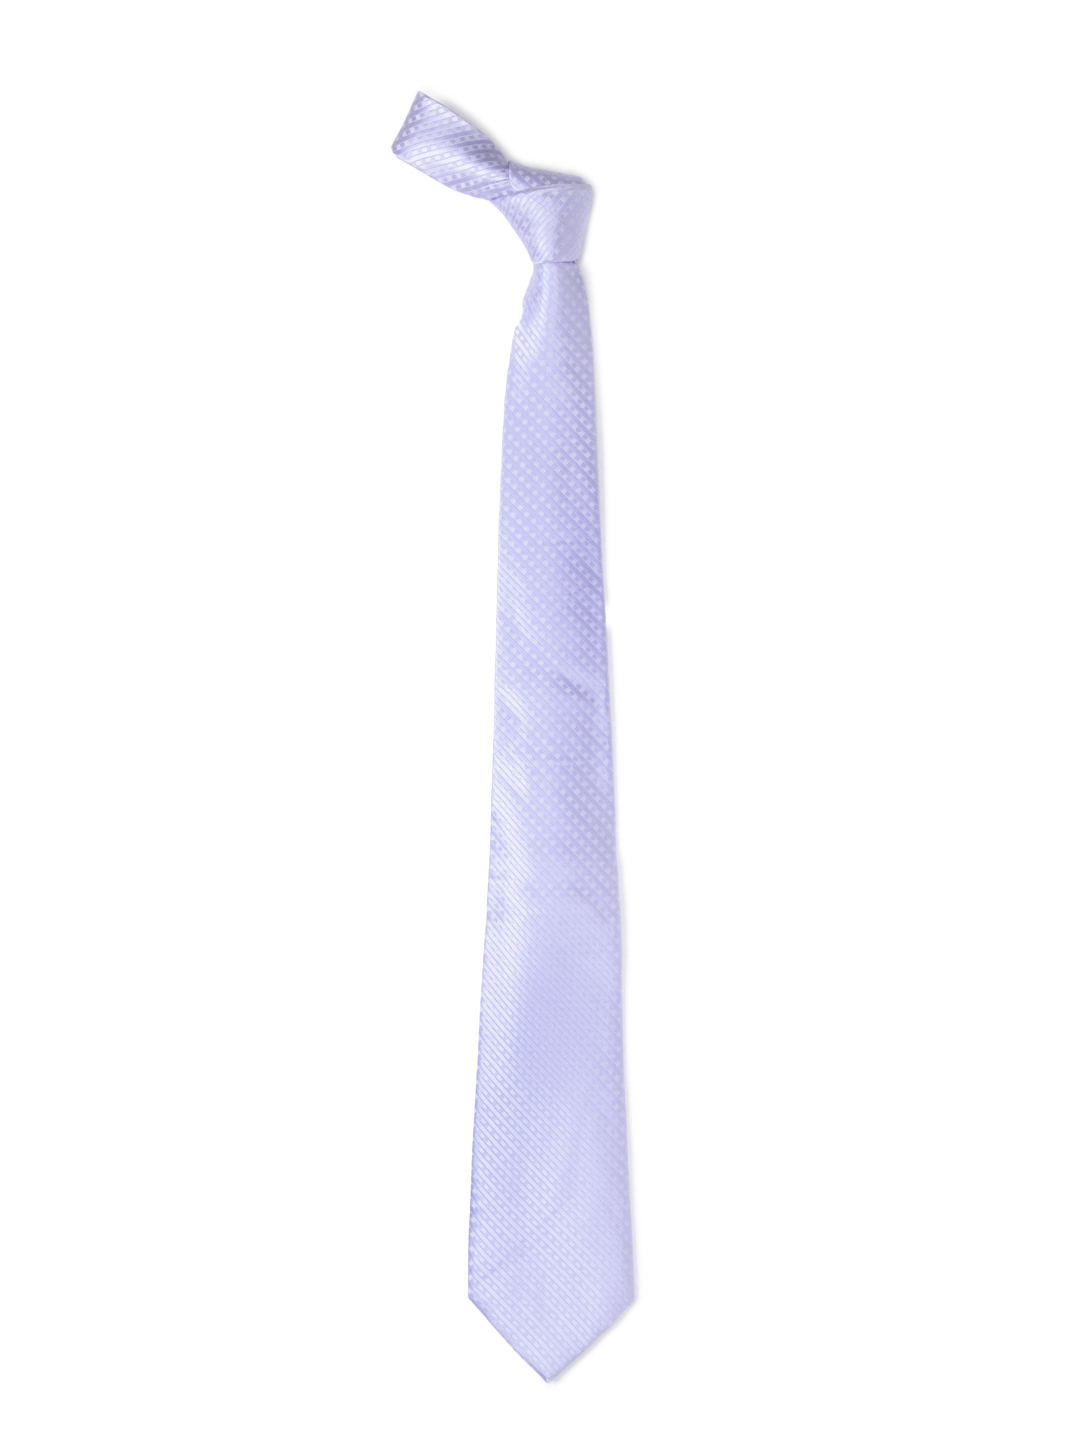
Hakashi Men Lavender Tie
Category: Accessories / Ties / Ties
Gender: Men
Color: Lavender
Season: Summer 2012
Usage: Casual